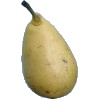
Label: Pear 2